Mississippi Mud

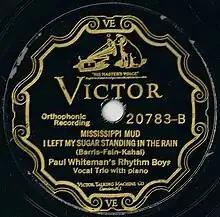
1927 release as Victor 20783-B by Paul Whiteman's Rhythm Boys.

"Mississippi Mud" is a 1927 song written by Harry Barris, first sung by Bing Crosby as a member of Paul Whiteman's Rhythm Boys. Its musical composition entered the public domain on January 1, 2023.